Saxe Hussar Regiment

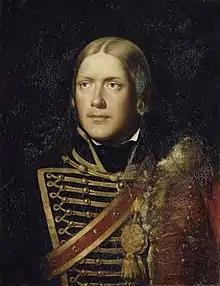
Michel Ney as a sous-lieutenant in the Saxe Hussards in 1792. Ney would go on to be a Marshal of the Empire under Napoleon.

Following the Seven Years War, the French Royal Army was entirely reorganised, re-modelled, and most importantly re-trained. Under the guise of the Minister of War, Étienne François, Duke of Choiseul. While the French reformers had mixed results and there were evident setbacks, the French Army was well-trained, had new uniform regulations, and was backed up by a military education system that was second to none.